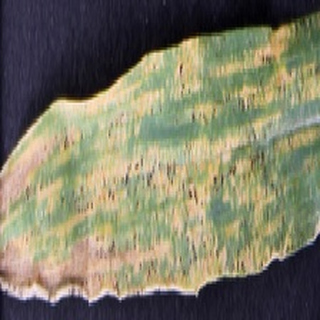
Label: wheat_yellow_rust